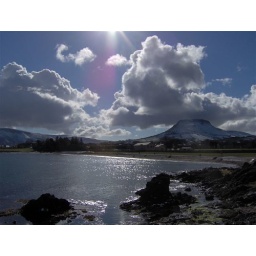
Lurigethan Mountain tower over Cushendall, seen from beach